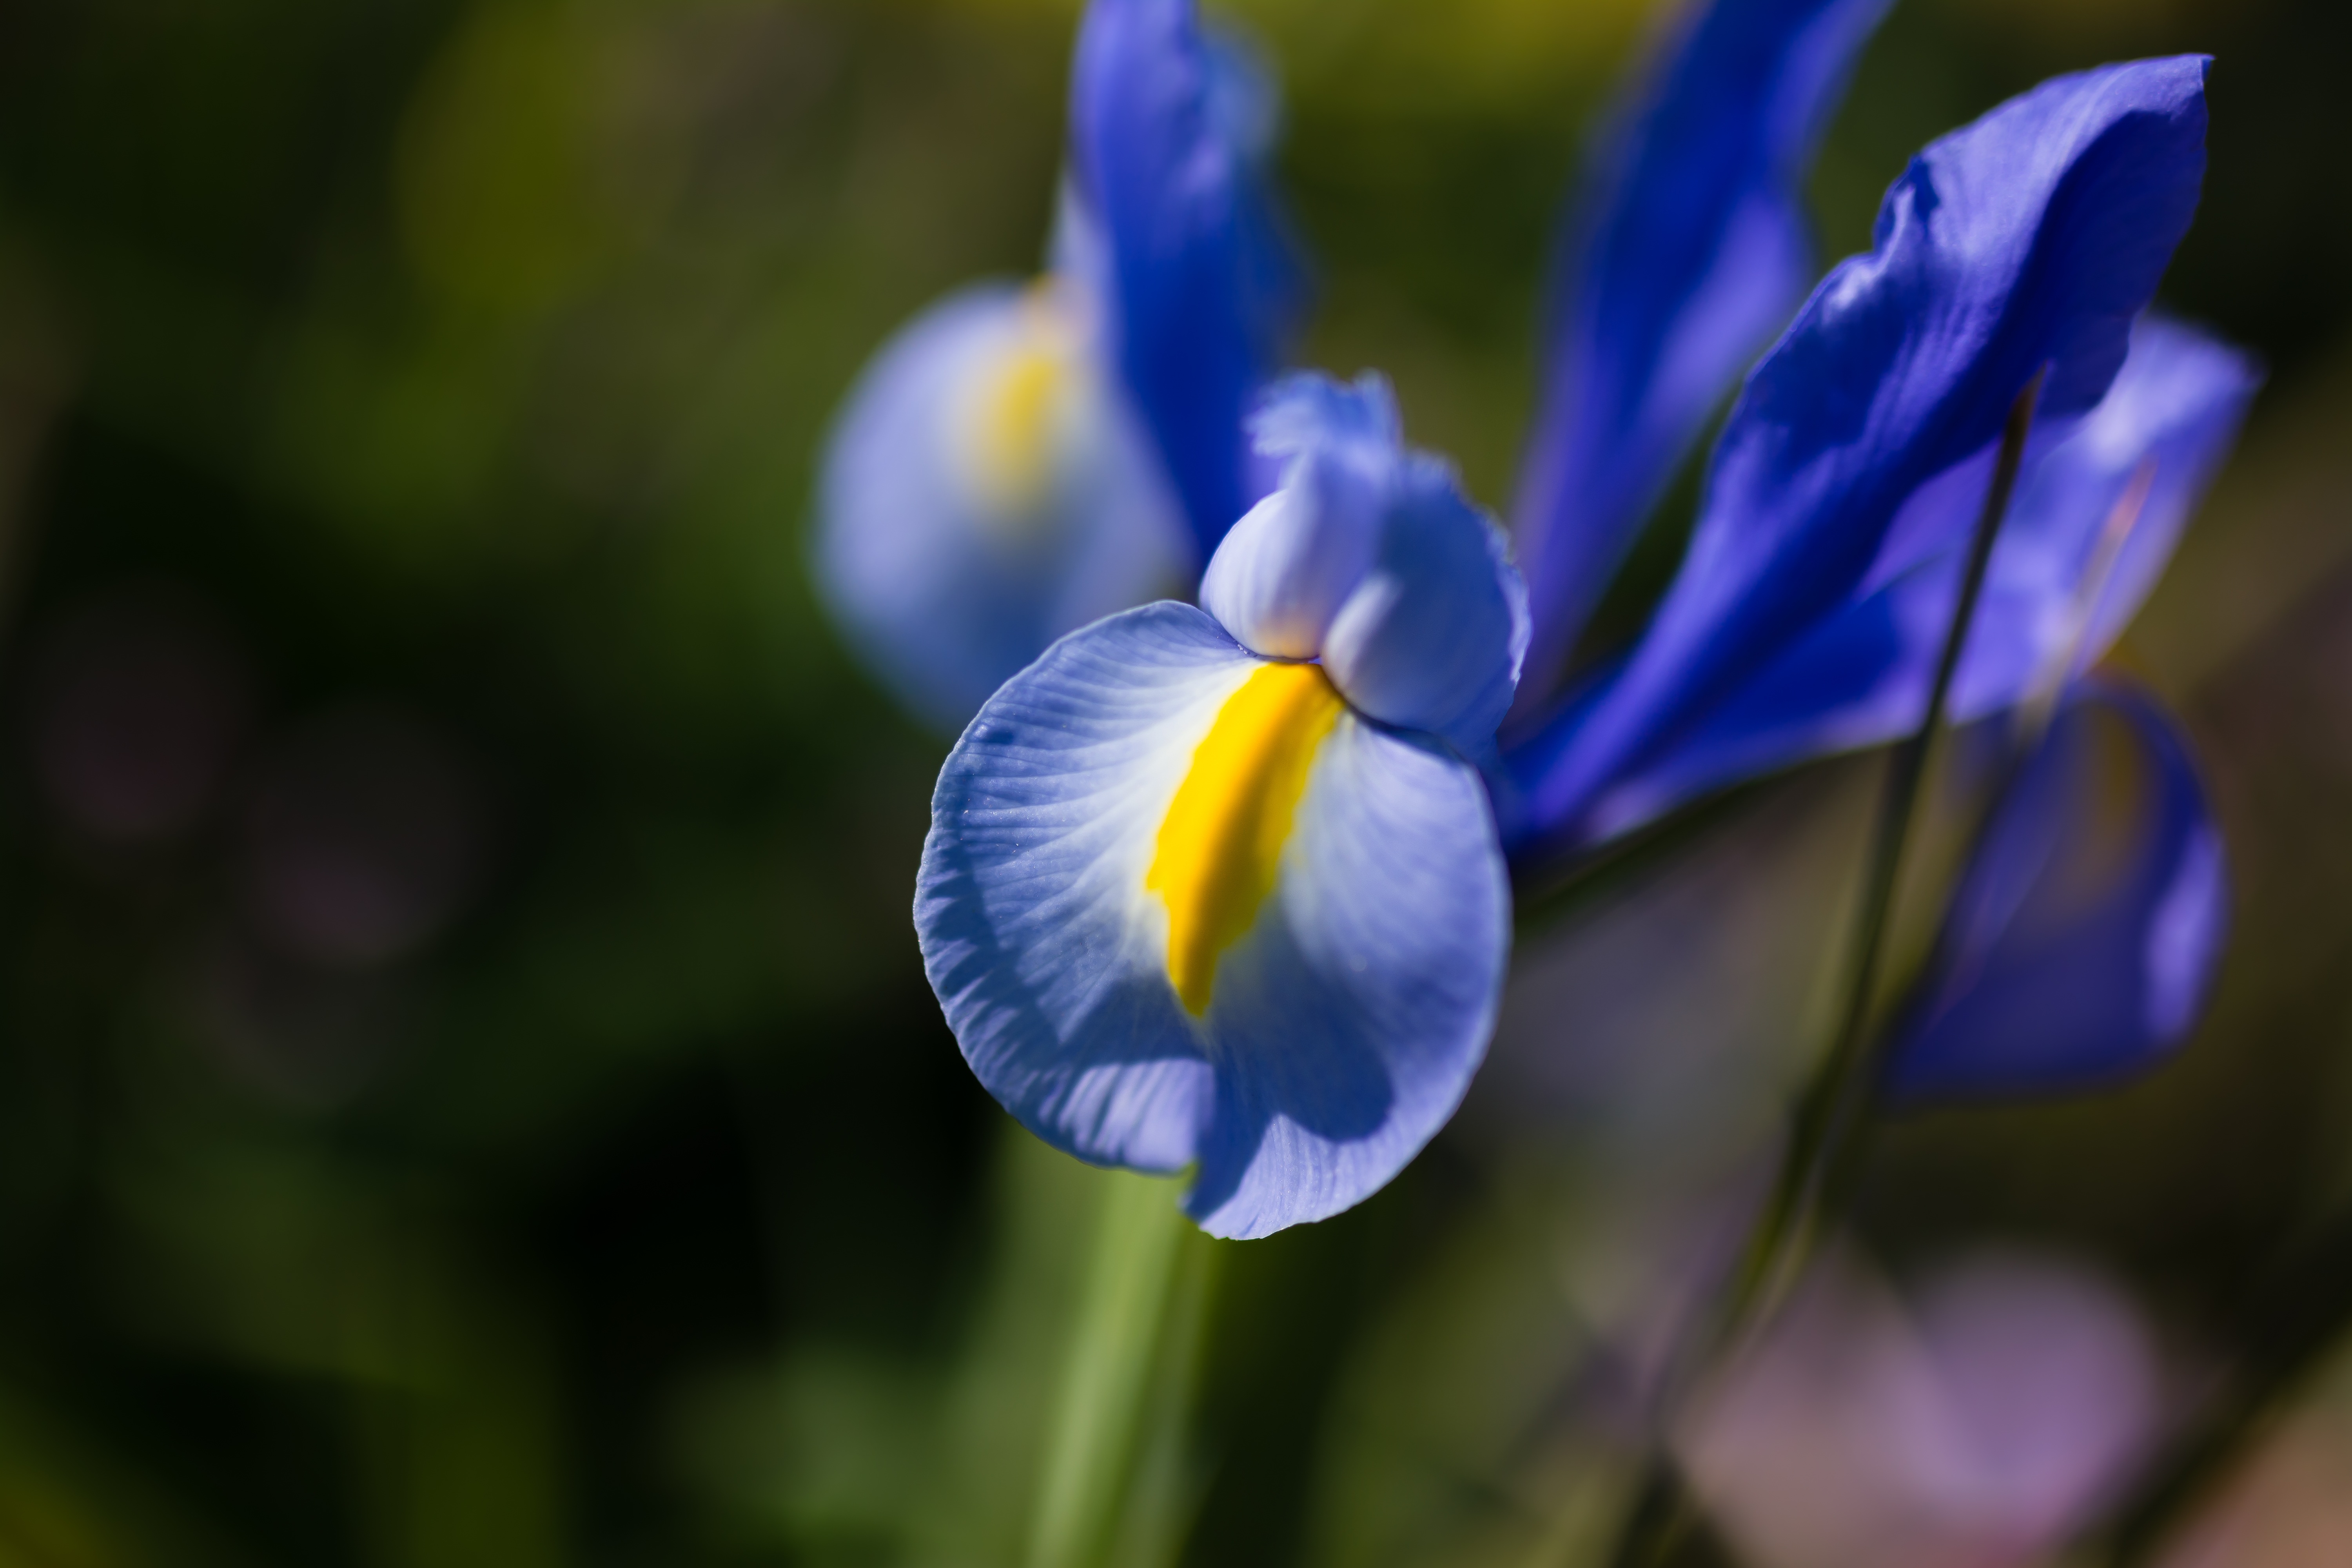
nature, blossom, plant, white, leaf, flower, purple, petal, bloom, summer, floral, love, bouquet, decoration, spring, green, color, natural, fresh, romantic, blue, colorful, yellow, garden, pink, flora, season, botanical, wildflower, close up, iris, eye, bright, beautiful, elegant, crocus, macro photography, flowering plant, land plant, iris family